Harold Kaplan (architect)

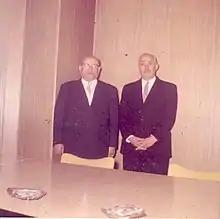
Kaplan, on the right,

Born 10 September 1895, in Bucharest, Romania, he moved to London at the age of three with his widowed mother, Tillie Hohan. In 1902, they moved to Toronto, and then his mother married Frank Kaplan. During his teenage years, he stayed for a while in Philadelphia with one of his relatives. After returning to Toronto, Kaplan went to Toronto Technical School where he studied architecture and building construction. He married Dorothy Spain in 1923. In 1919–20, he worked at Page & Warrington. In 1922, he founded Kaplan & Sprachman with Abraham Sprachman, which is mostly recognized for designing many movie theaters across Canada from the 1920s to the 1950s, and also for designing synagogues and buildings for the Jewish communities.